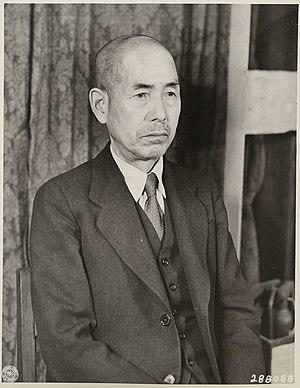
Le titre de Gensui était le plus haut titre de l'armée impériale japonaise d'avant-guerre.
La seconde guerre sino-japonaise est un conflit militaire qui dura de 1937 à 1945, et débuta à la suite de l'invasion de la partie orientale de la Chine par l’Armée impériale japonaise. Six ans après l’invasion de la Mandchourie, l’empire du Japon poursuivait sa politique expansionniste en Chine. Optimistes sur leurs chances de terminer rapidement le conflit, les Japonais allèrent jusqu’à envisager, dans les premières semaines, de gagner la guerre en trois mois : malgré les victoires initiales du Japon, la guerre dura huit ans, l’empire se trouvant contraint de gérer un territoire très vaste et non stabilisé.